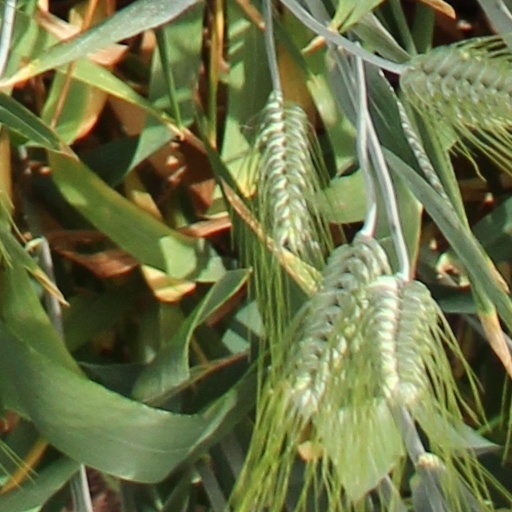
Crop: wheat